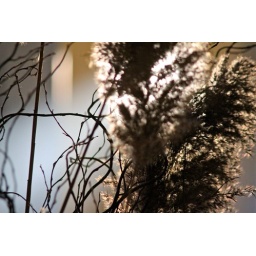
there was a beautiful light coming in through a small bedroom window that i needed to capture